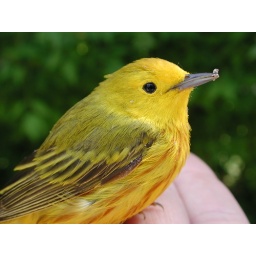
A bird in the hand... Narrowly survived a collision with a glass window.